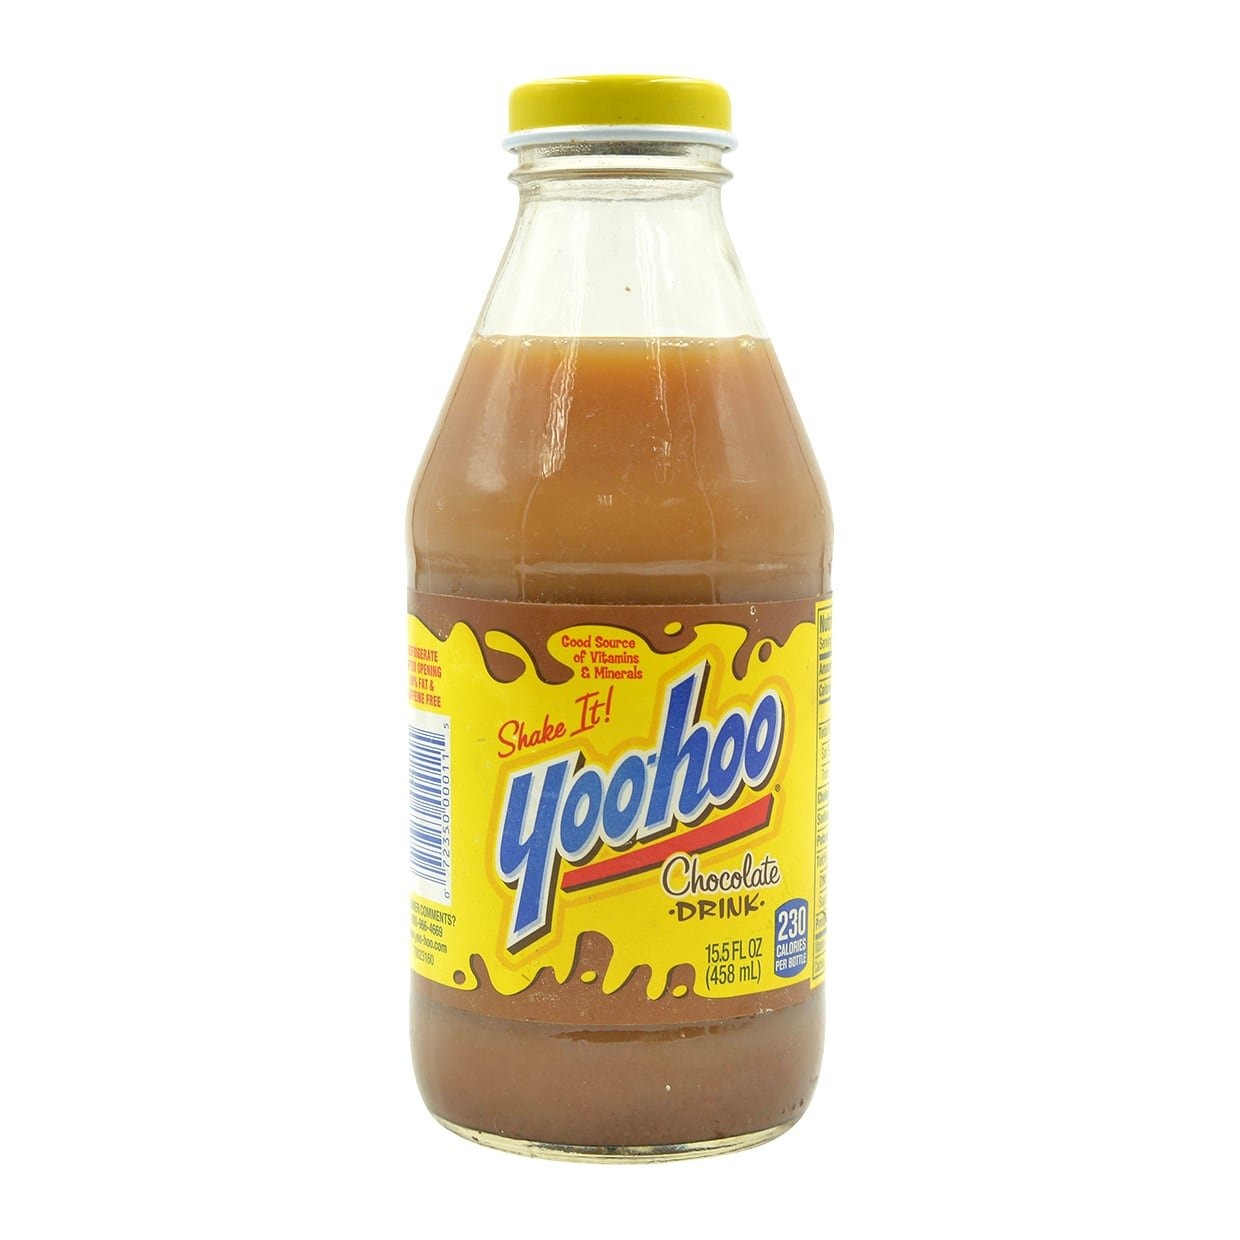
Item Name: Yoo-Hoo Chocolate Drink, 15.5 oz
Bullet Point: 230 calories per bottle
Value: 15.5
Unit: oz

Price: 1.48